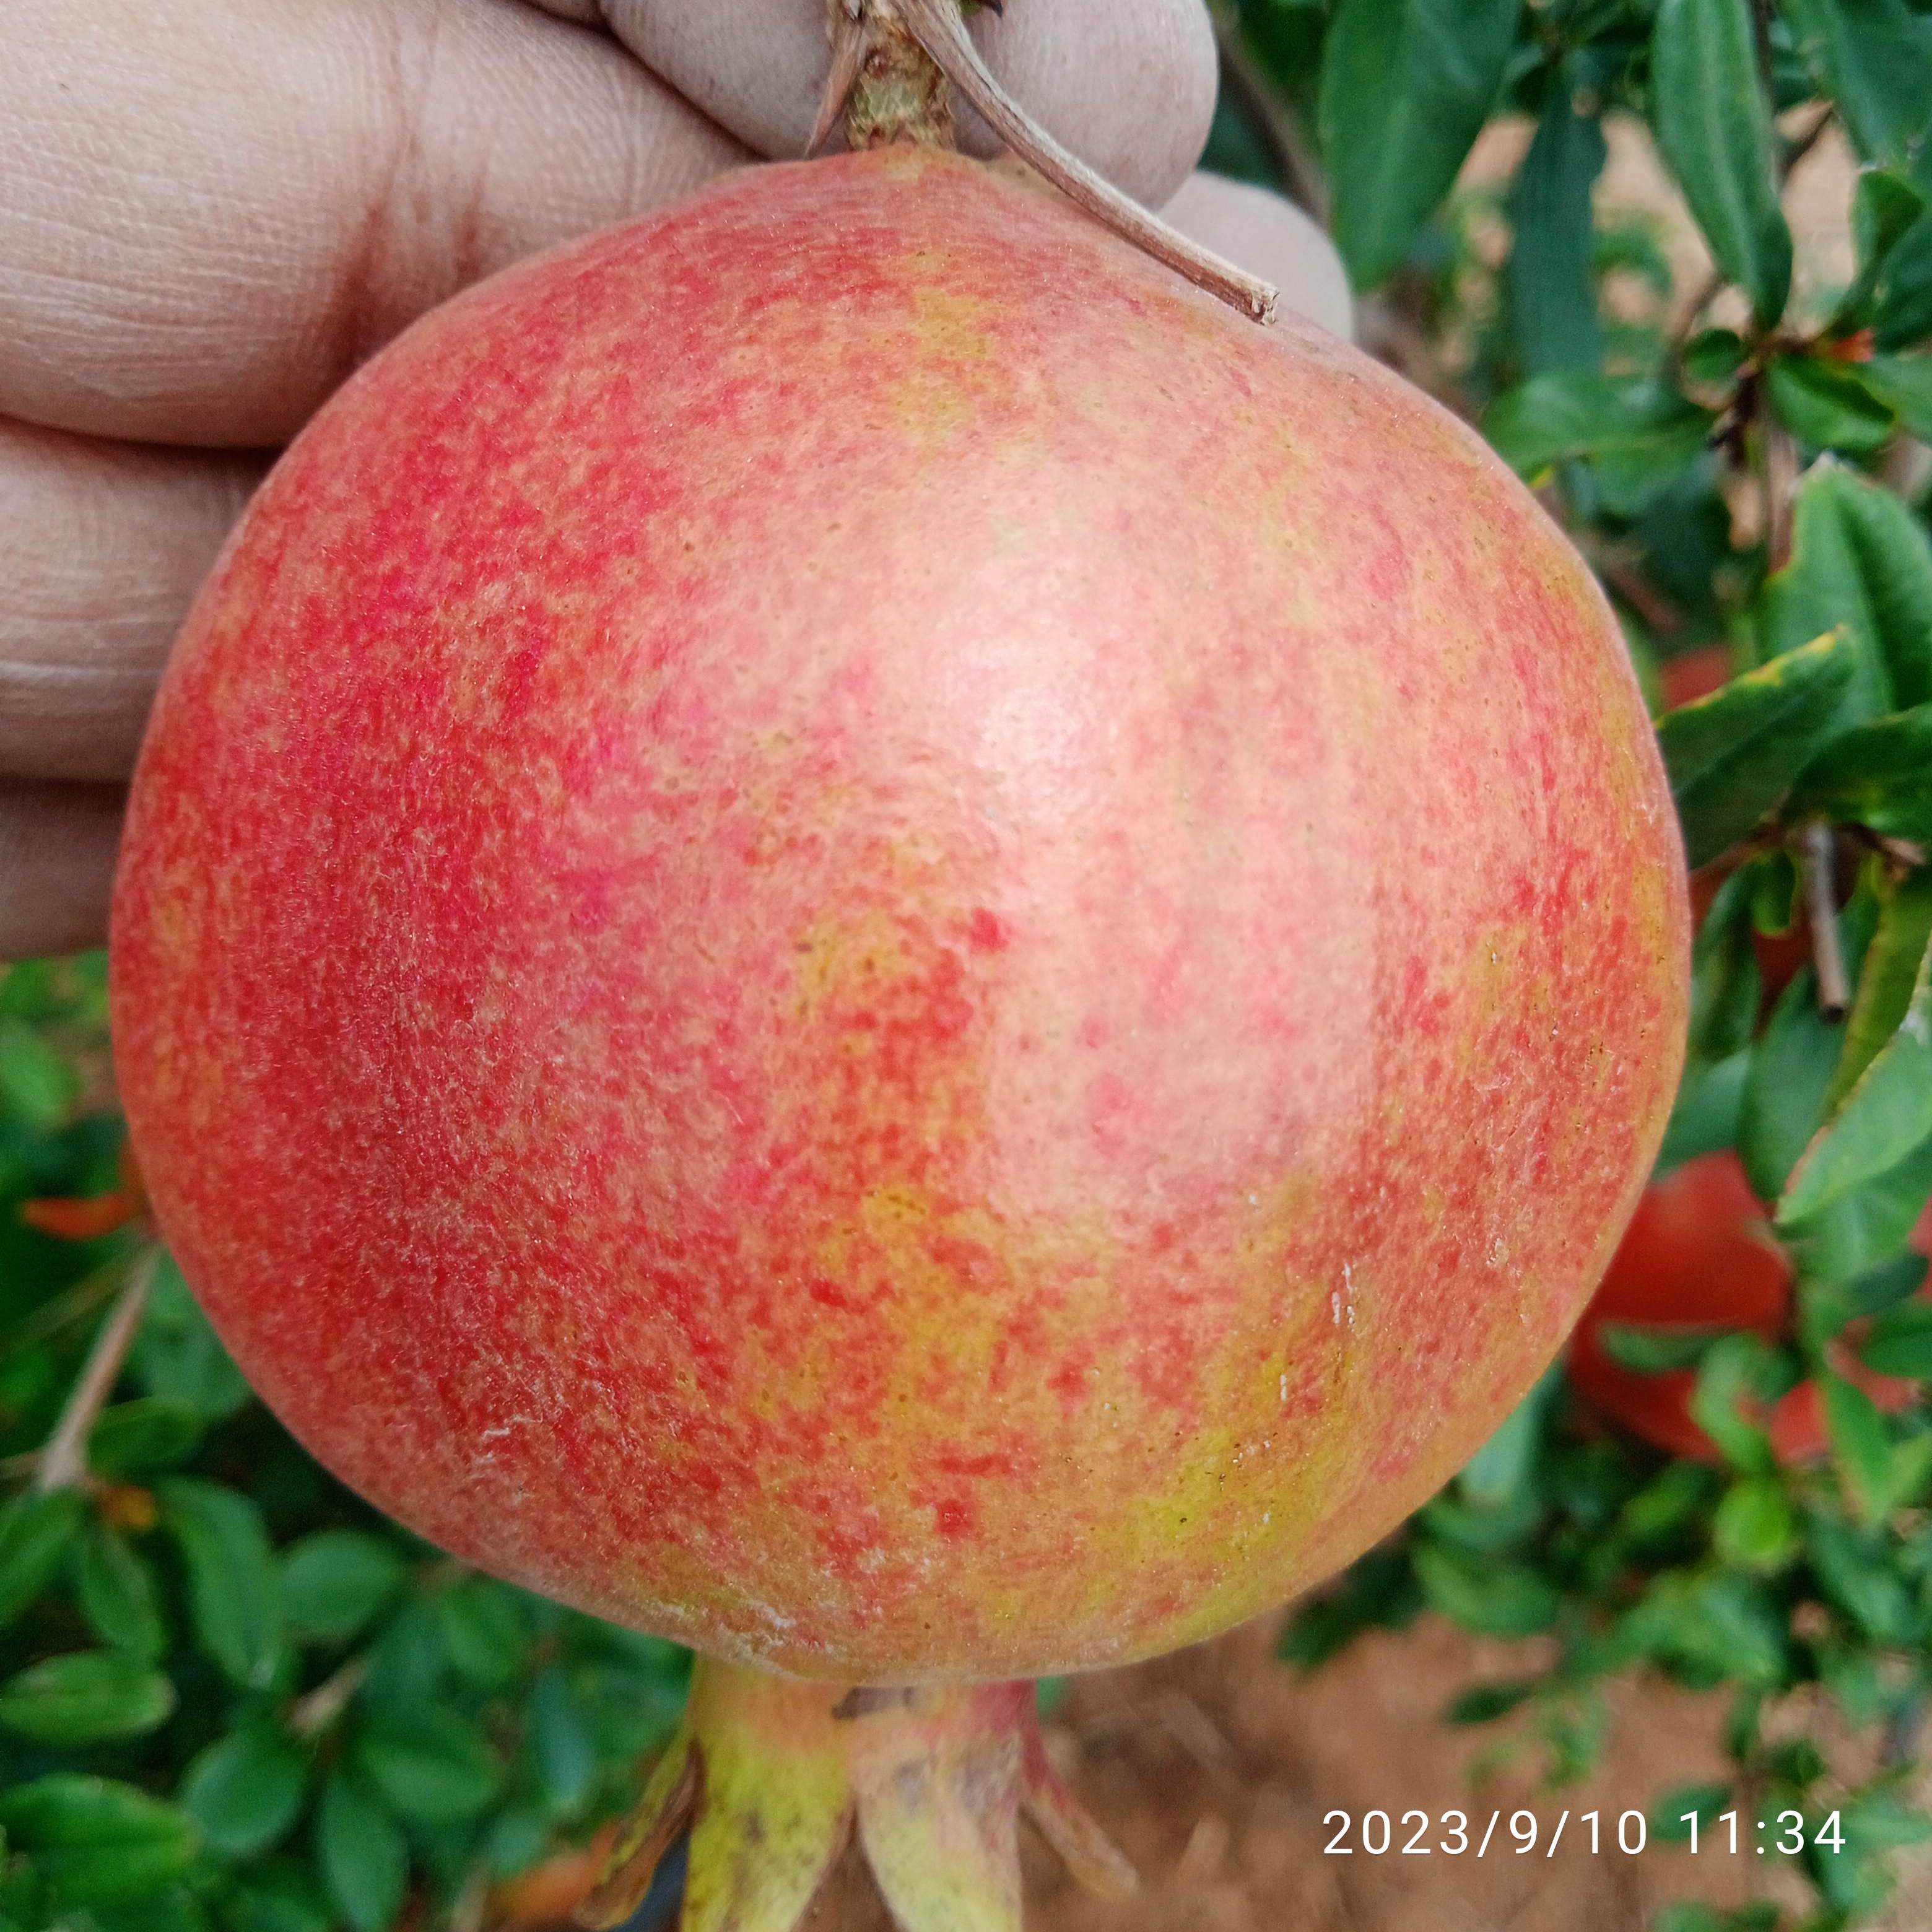
Label: Healthy